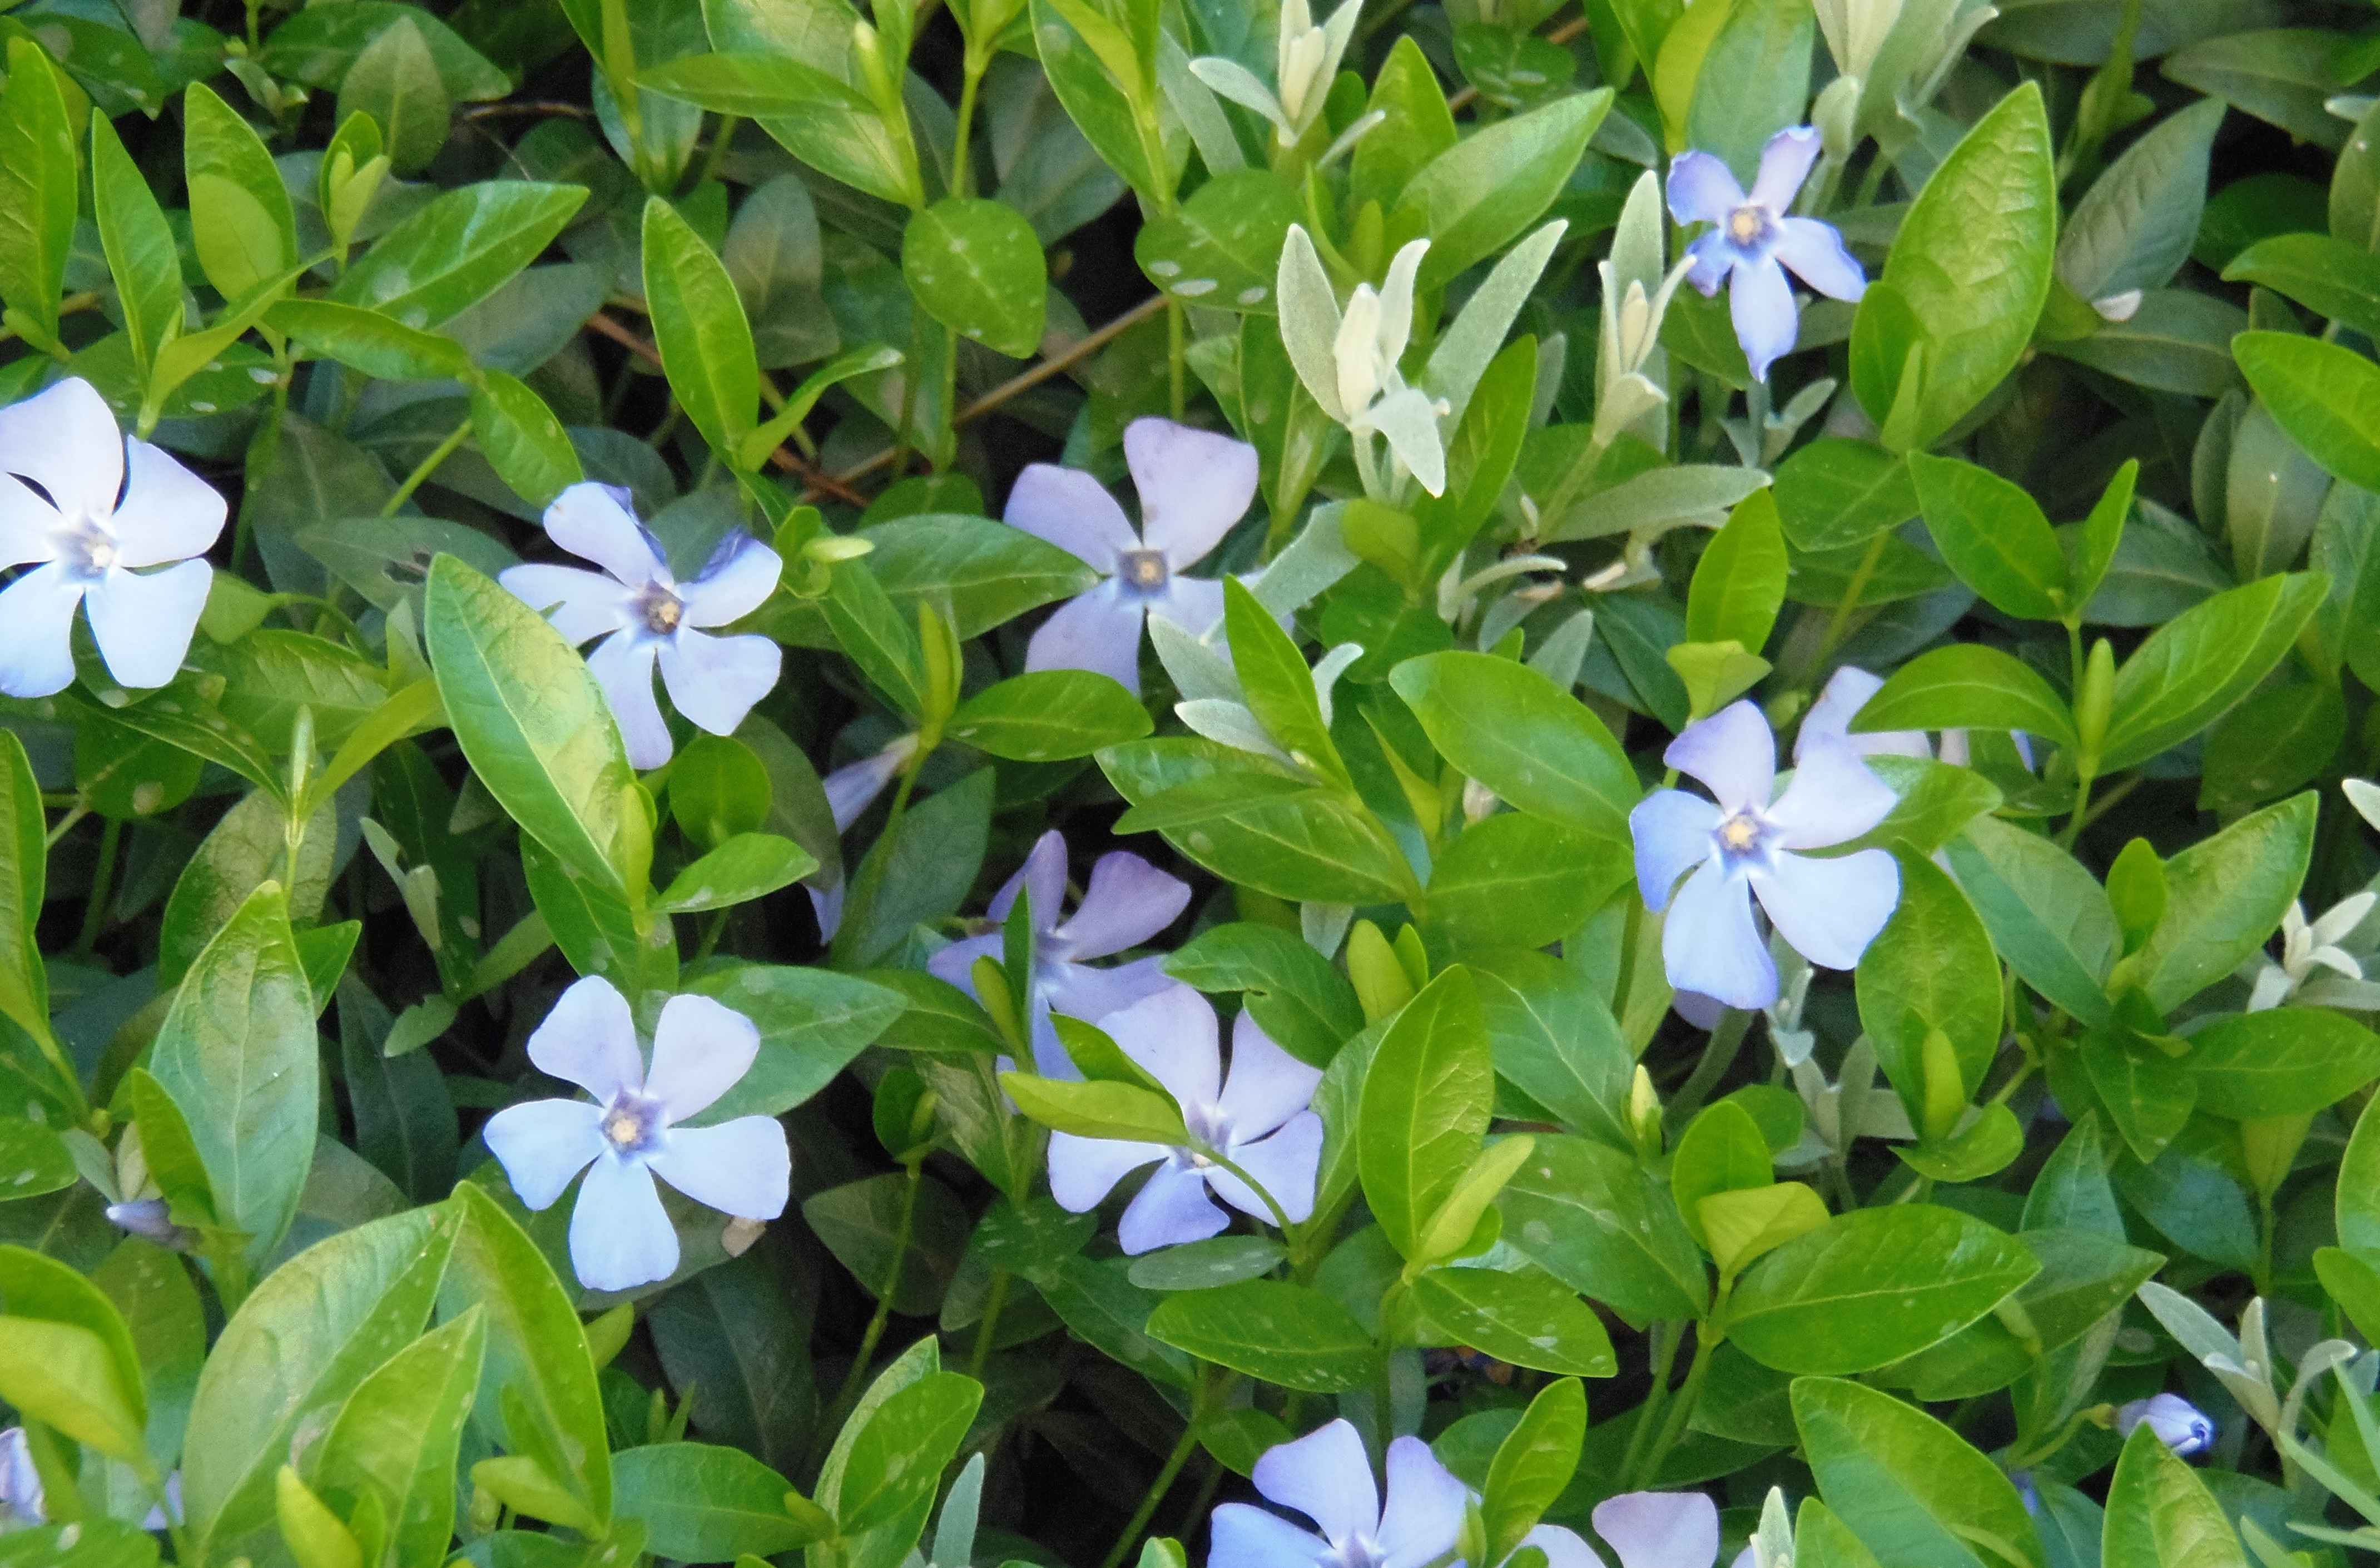
nature, plant, flower, herb, botany, blue, flora, shrub, gardenia, jasmine, flowering plant, dayflower, land plant, violet family, dayflower family